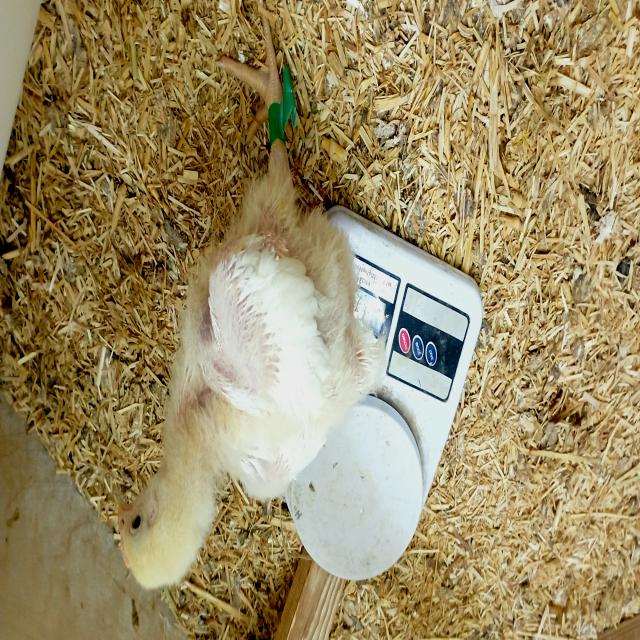
Weight: 542 g